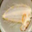
Label: flatfish